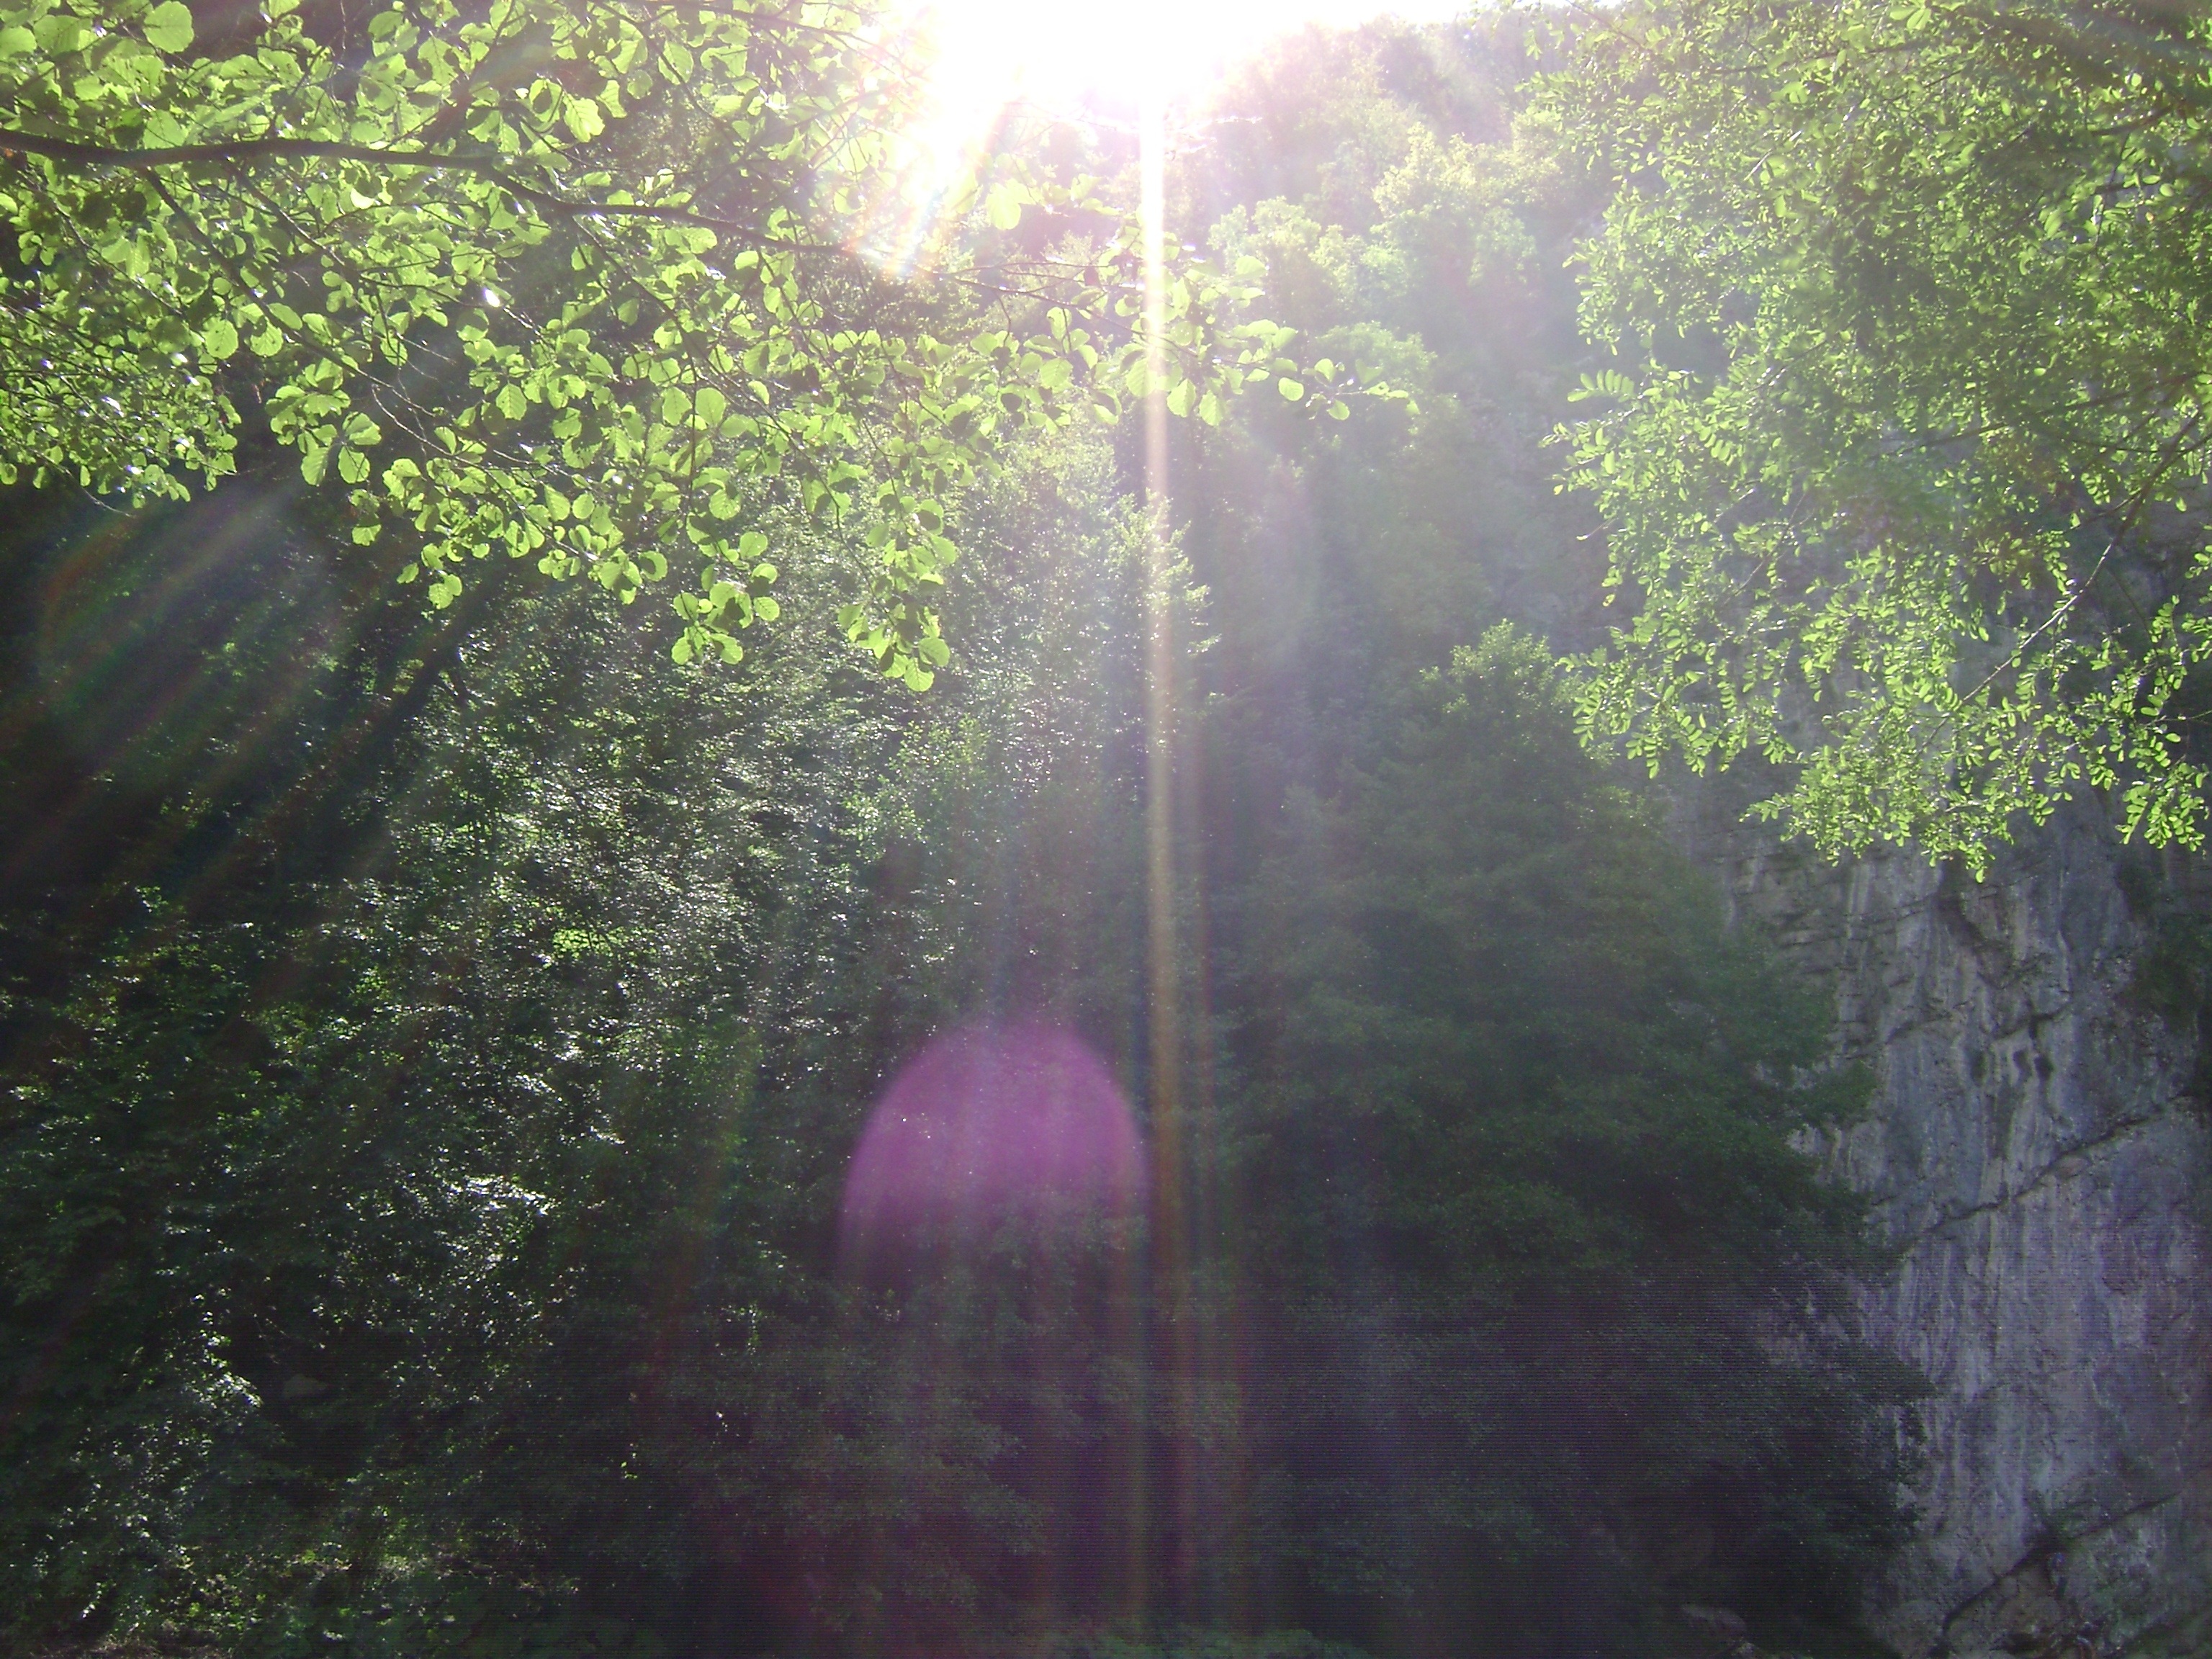
tree, nature, forest, waterfall, sun, mist, sunlight, jungle, scenery, rainforest, woodland, habitat, water feature, natural environment, atmospheric phenomenon